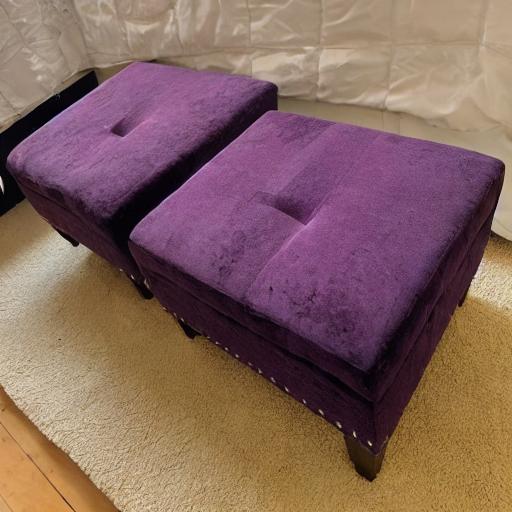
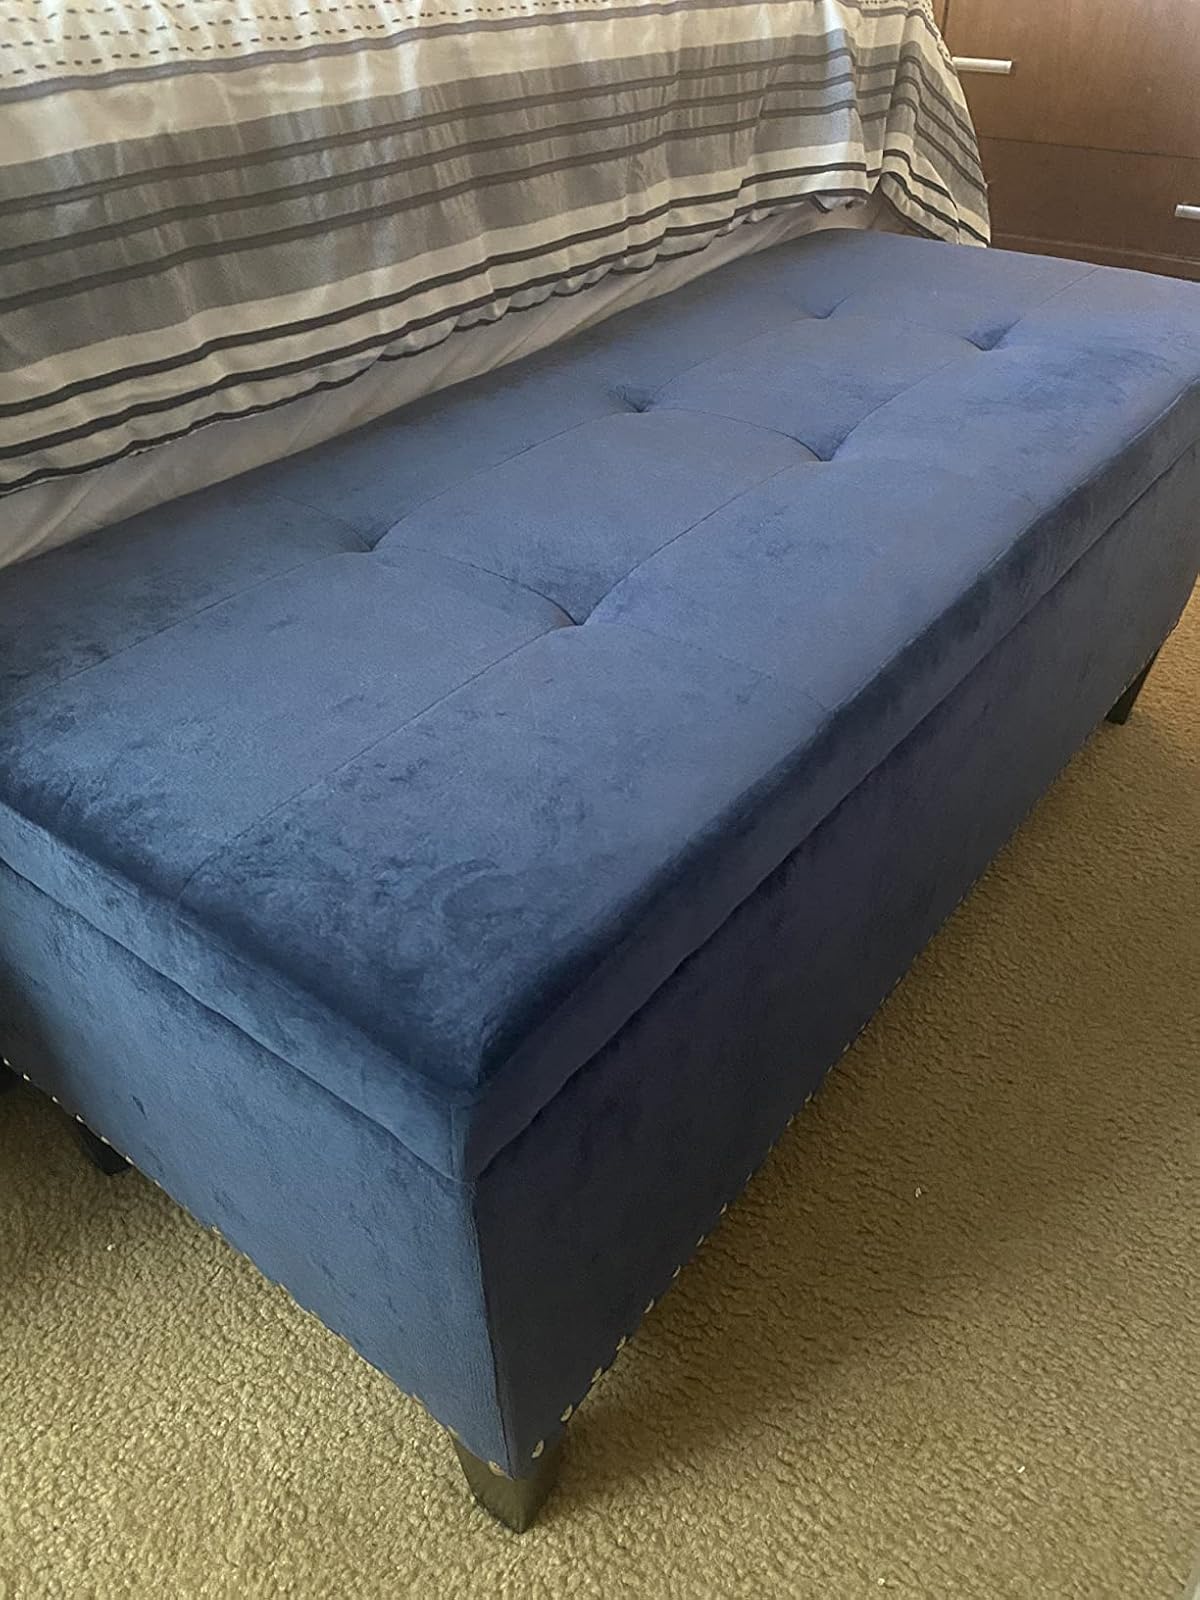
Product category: stool
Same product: no